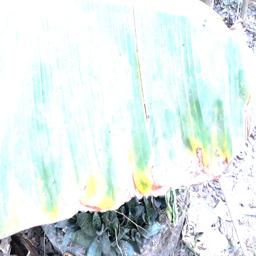
Label: POTASSIUM DEFICIENCY